Torshiz

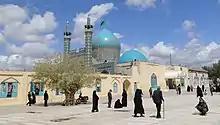
Imamzadeh Hamzeh, Kashmar of the remnants of the Safavid era.

Turshiz ( "Turshēz"), also known as Turaythith, is a medieval district and city of the Quhistan region. It corresponds to the Kashmar area, located in the present-day Razavi Khorasan Province, Iran. This region is divided into four regions Kashmar County, Kuhsorkh County, Khalilabad County and Bardaskan County.